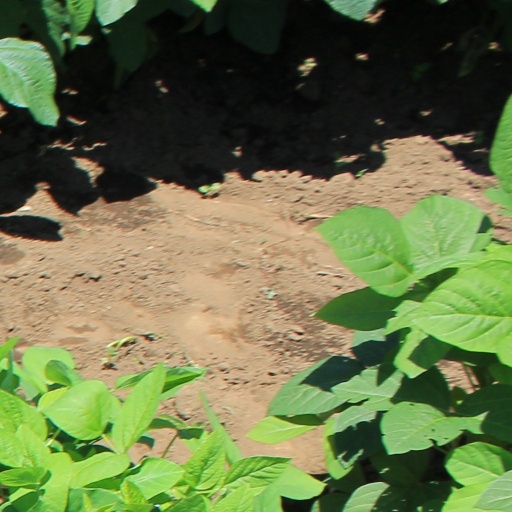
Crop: soybean